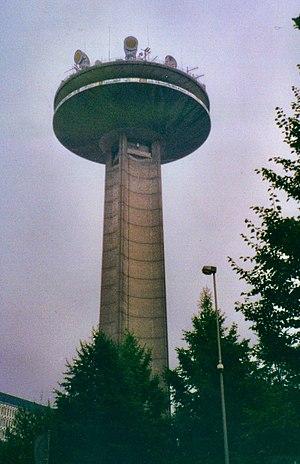
La Vlaamse Radio- en Televisieomroeporganisatie ou VRT est une entreprise publique autonome à caractère culturel chargée du service public de la radio et de la télévision de langue néerlandaise pour la Communauté flamande de Belgique. Elle dispose de trois offres : une offre radio, une offre TV et une offre Internet.